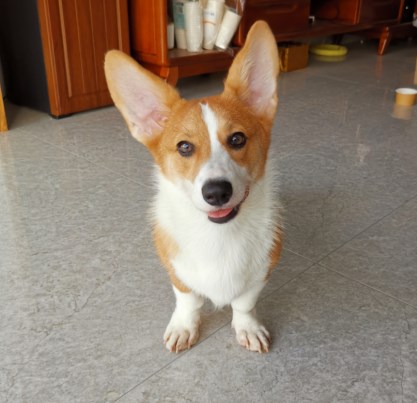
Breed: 2909-n000116-Cardigan